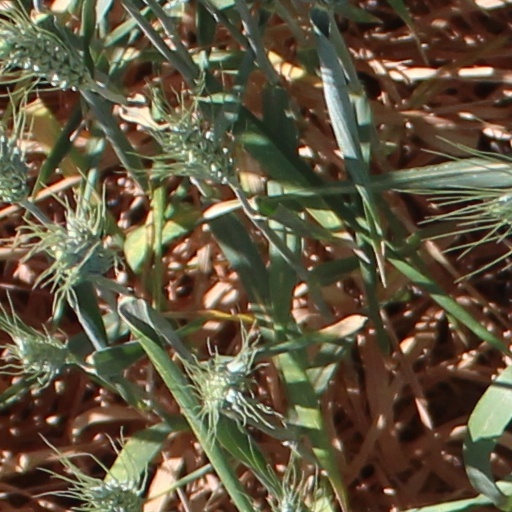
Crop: wheat